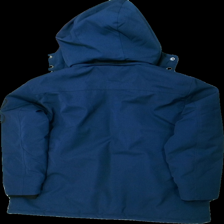
View: back
Type: Jacket
Category: Unisex
Brand: On The Peak
Colors: Blue, White
Material: 100% polyester
Pattern: Logo print
Cut: Turtle neck
Size: 42
Season: All
Stains: Minor
Damage: nopprigt
Damage location: top center
Price range: <50
Recommended usage: Reuse
Description: jacka